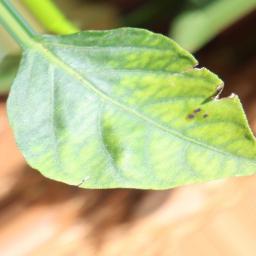
Label: nutritional